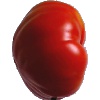
Label: Tomato 3